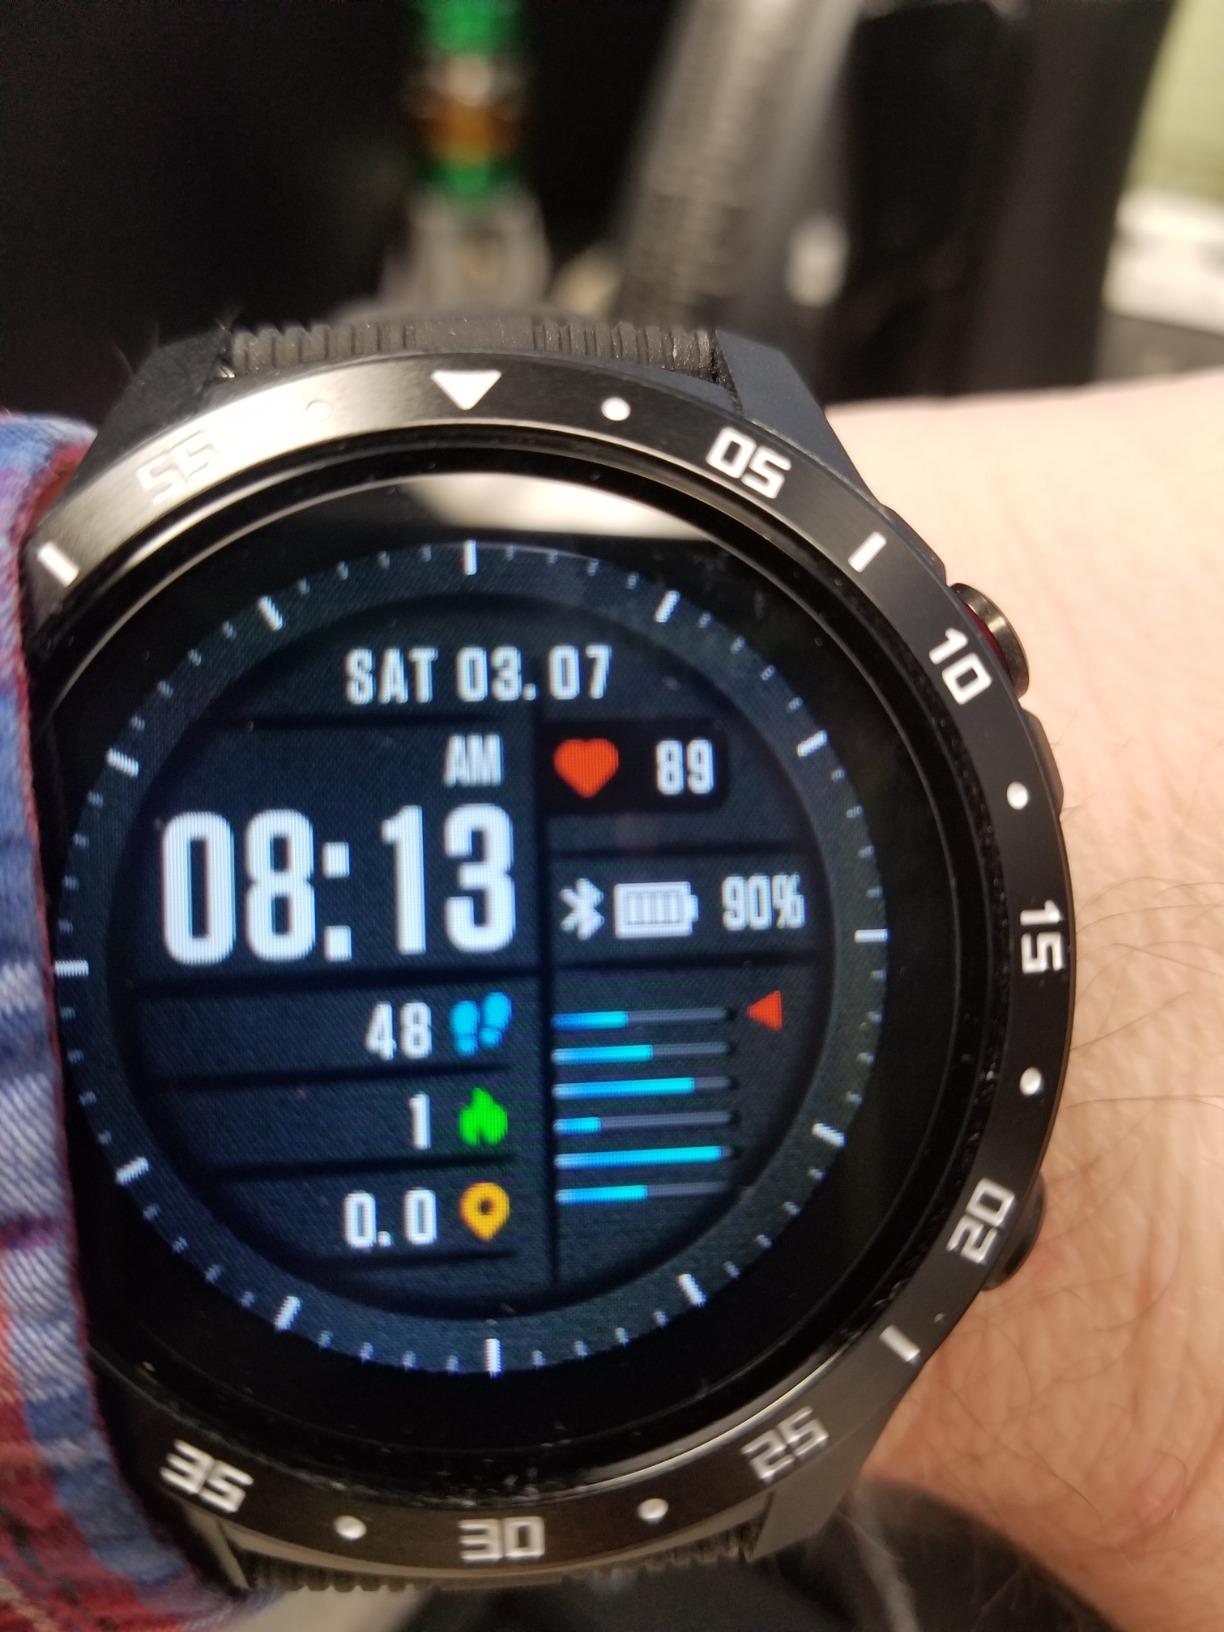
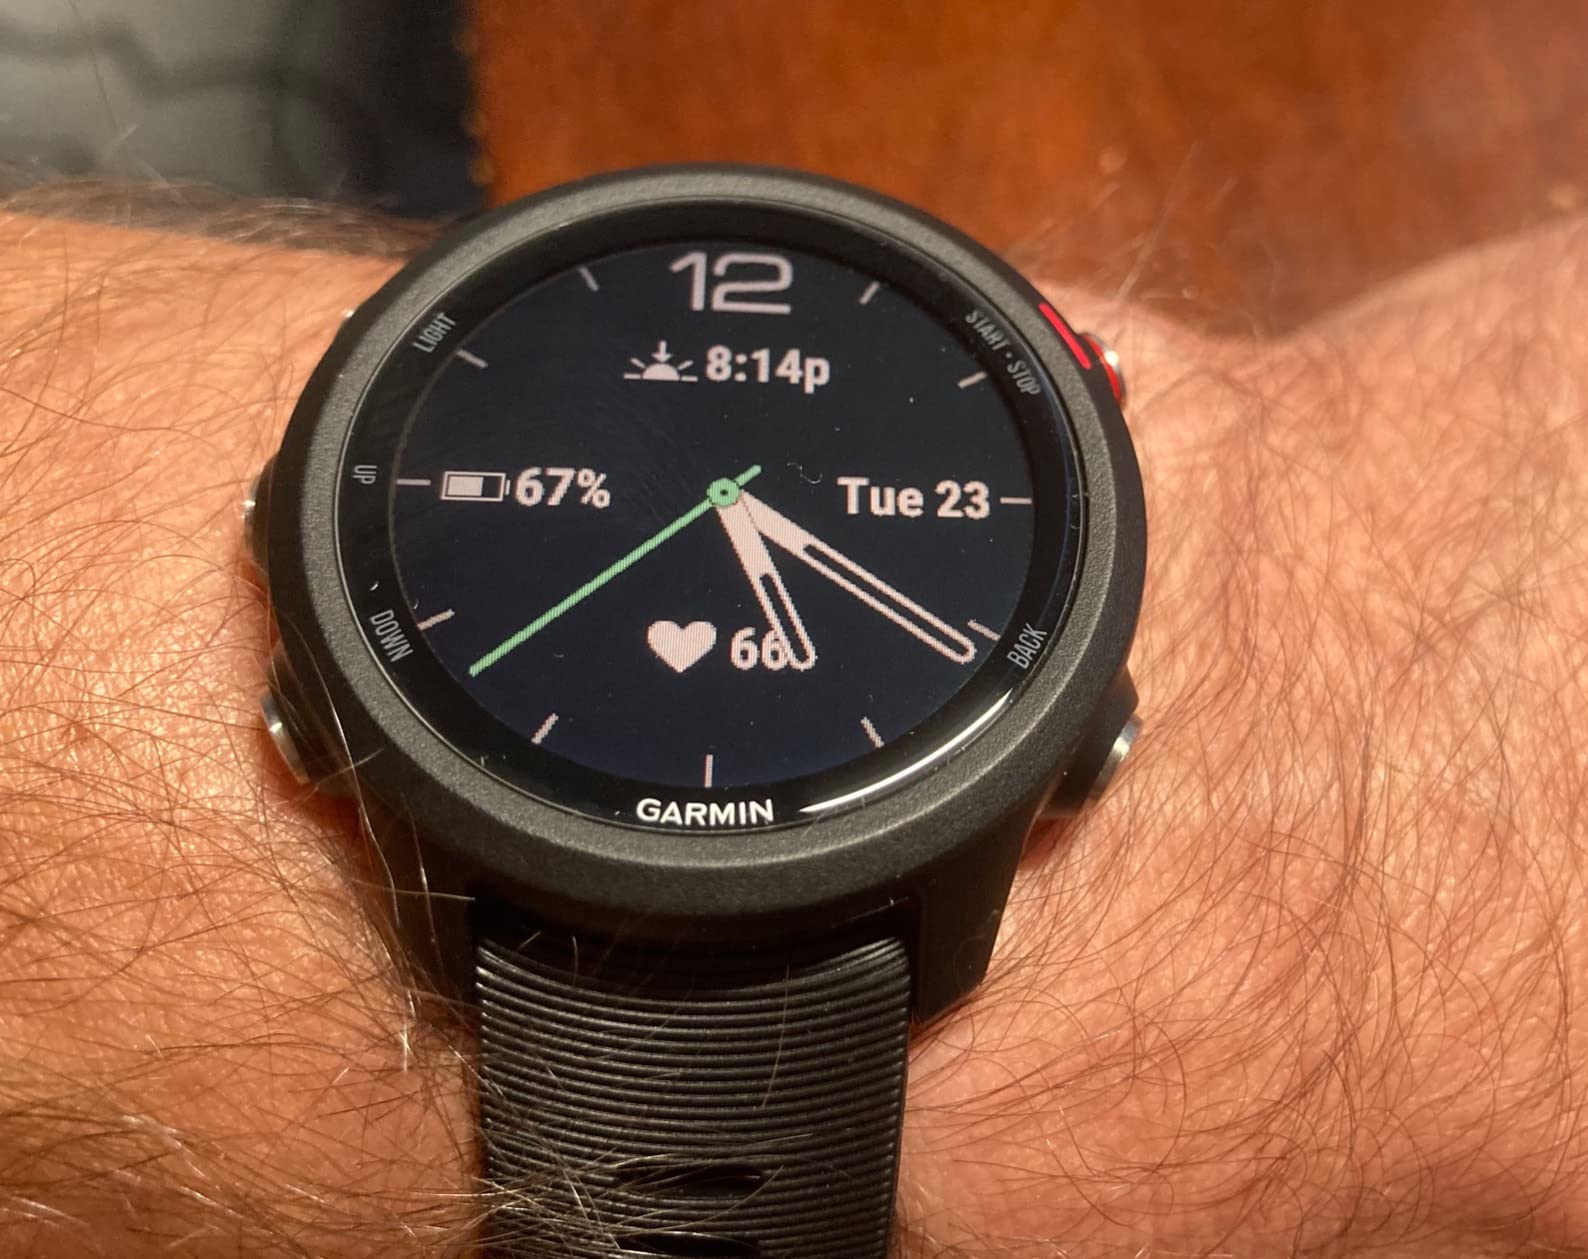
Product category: smartwatch
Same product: no